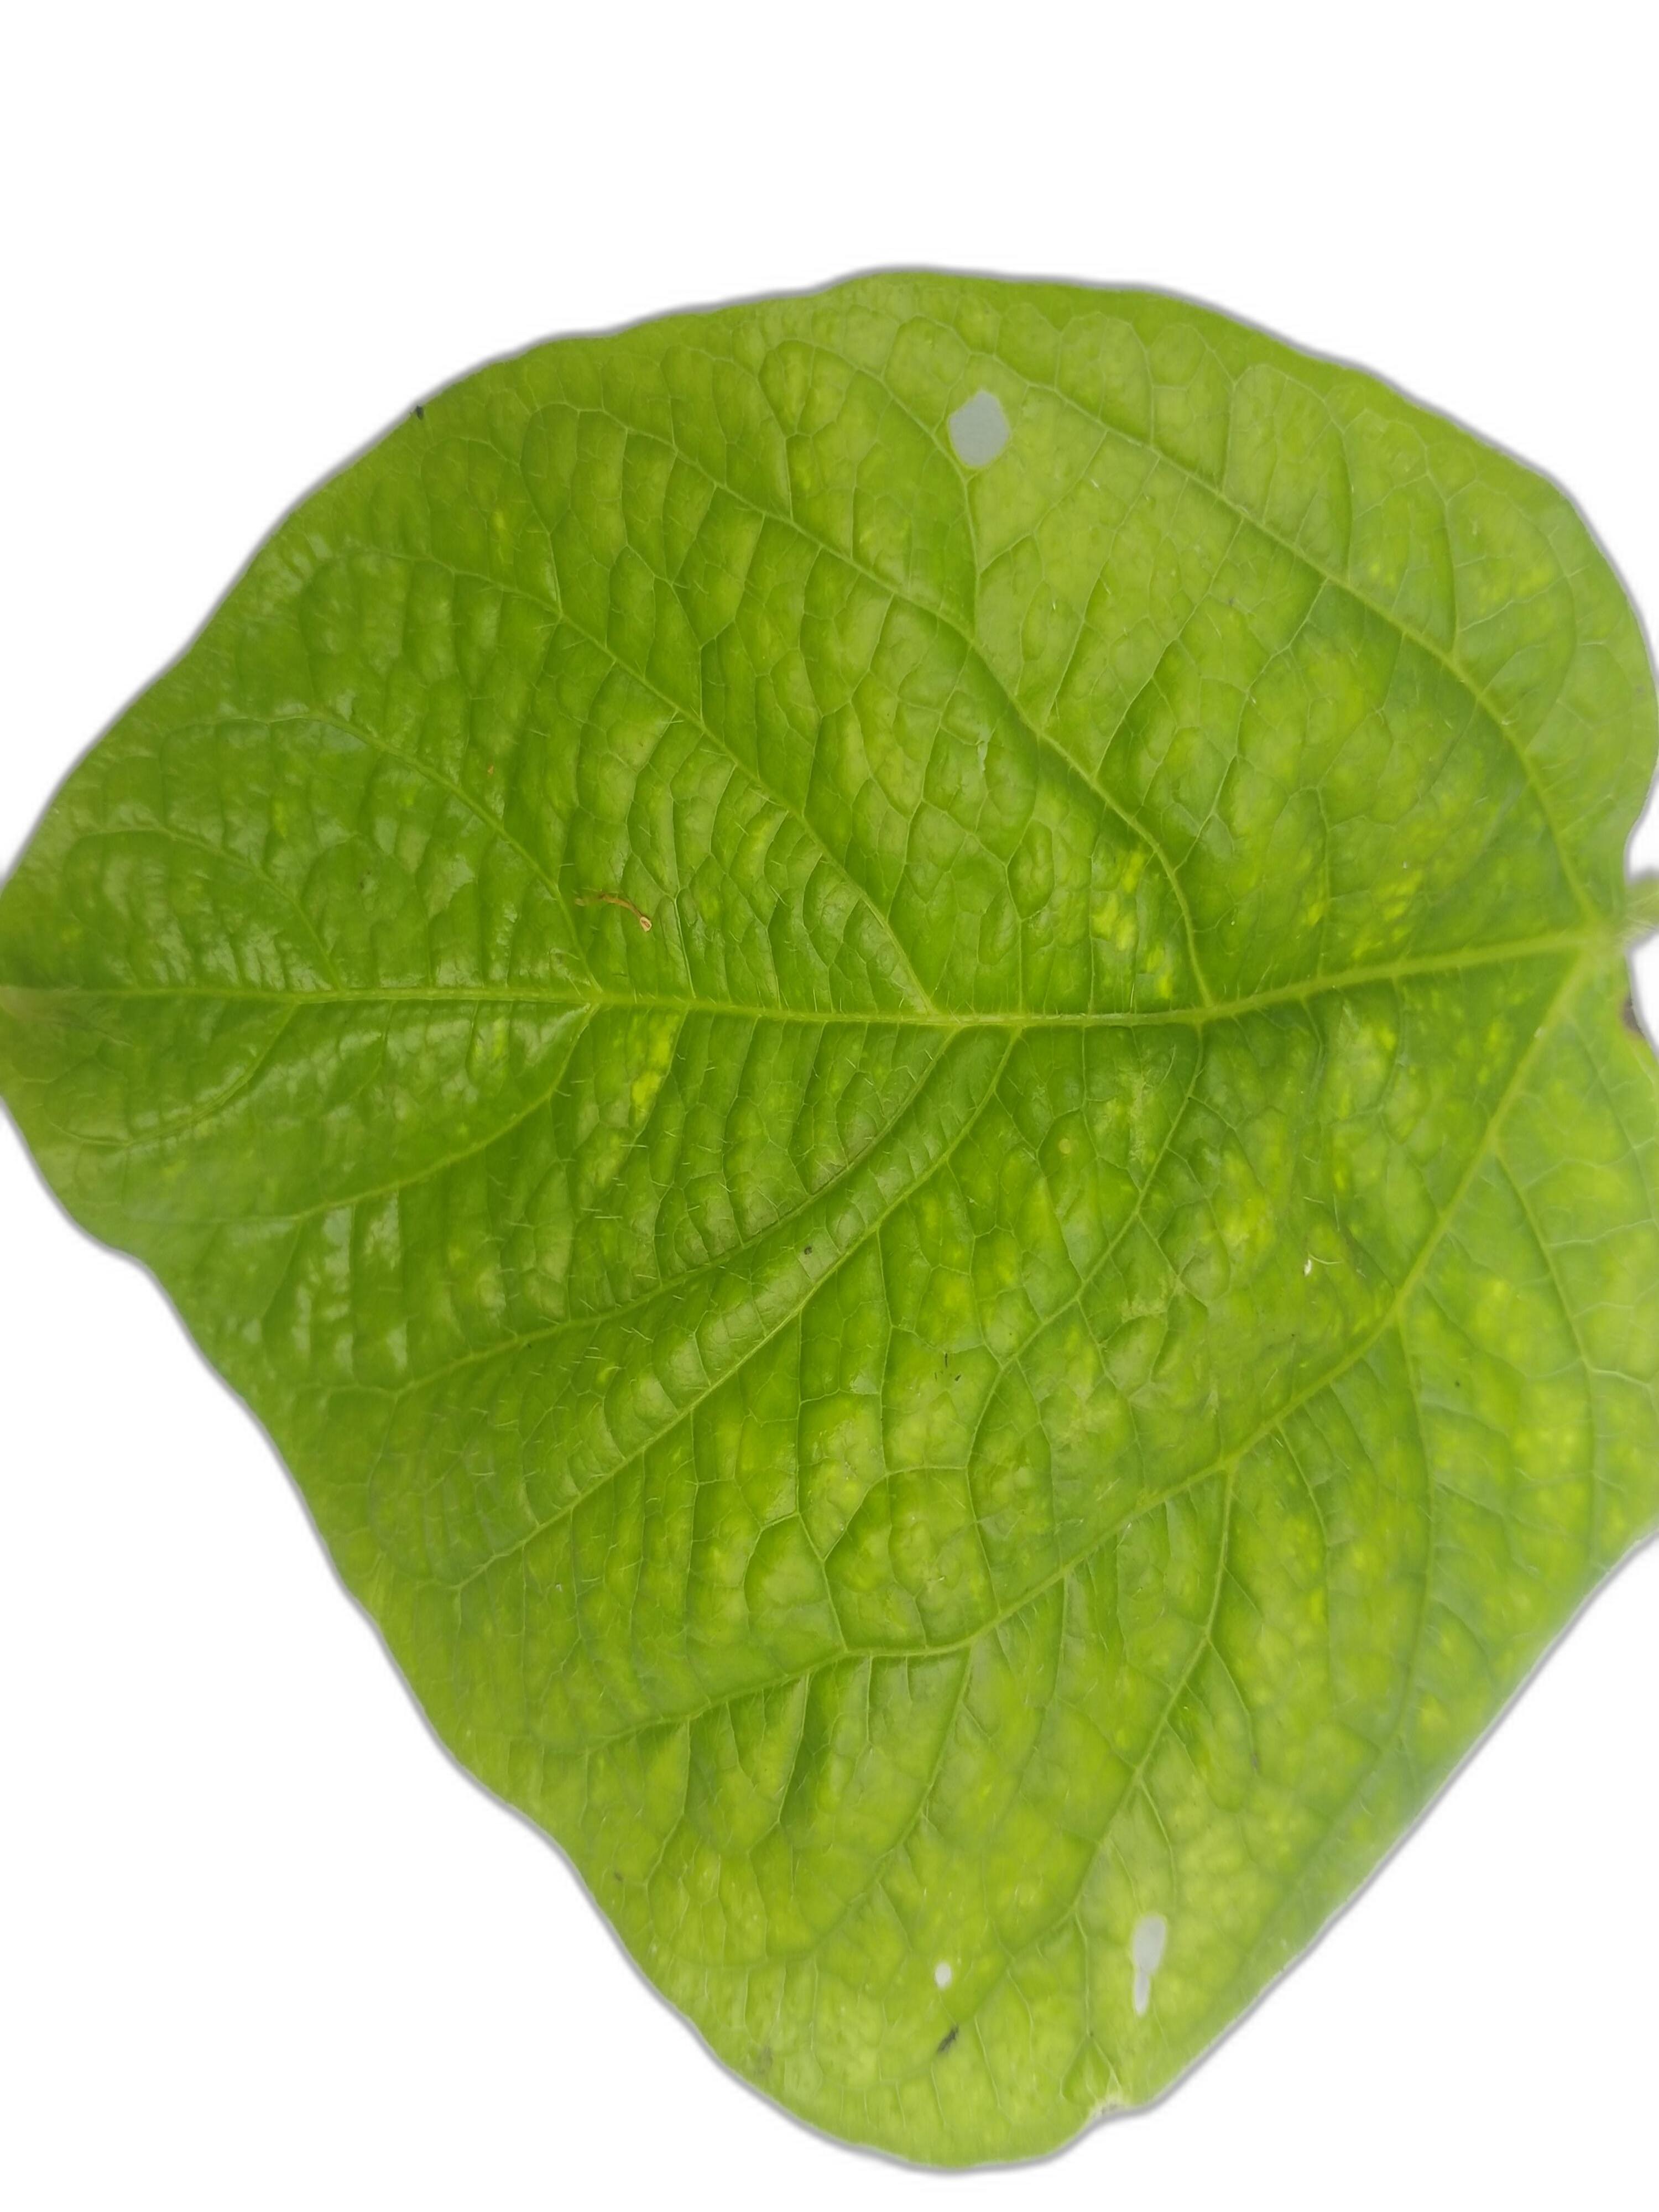
Label: Leaf Crinkle